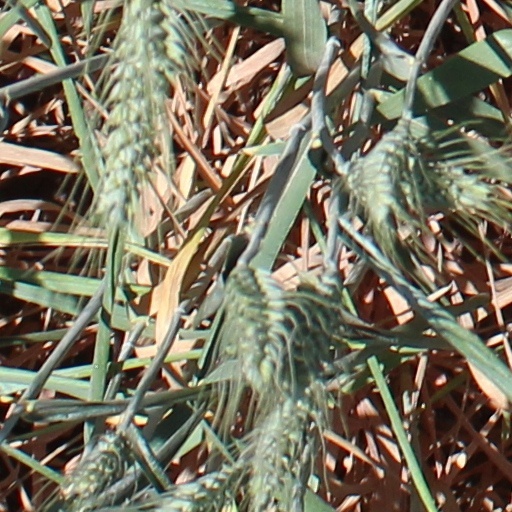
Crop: wheat